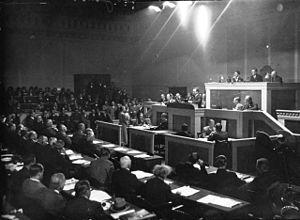
Société des Nations